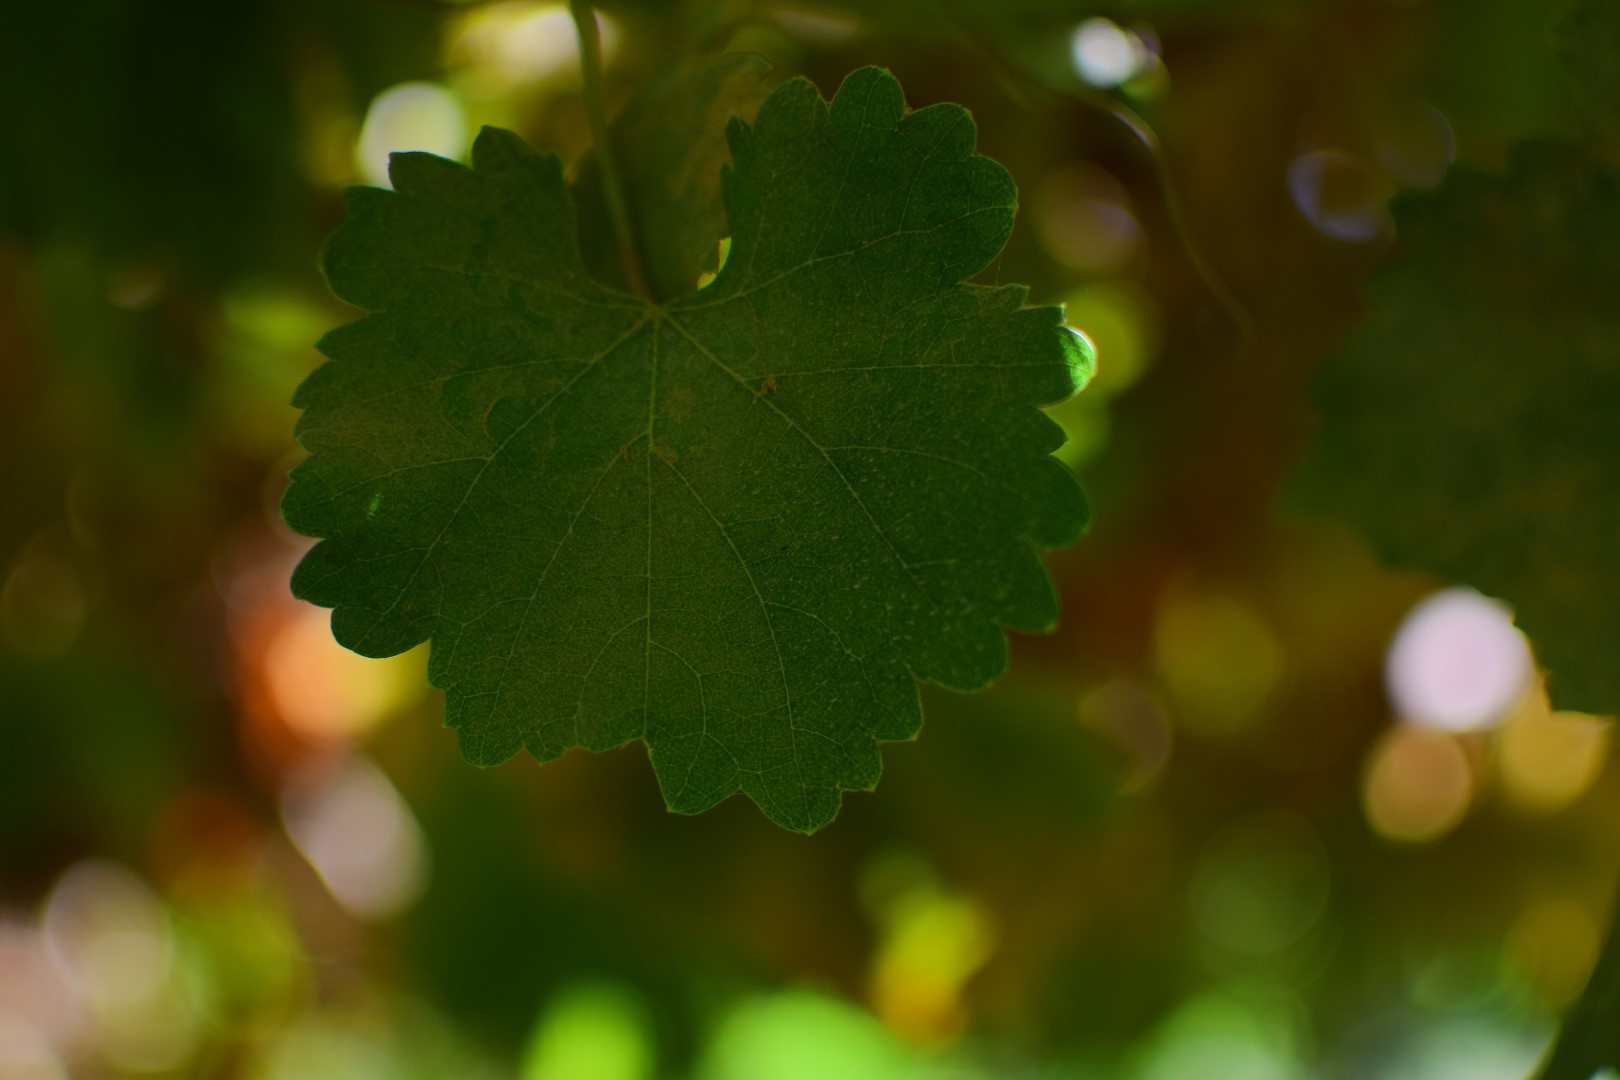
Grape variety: Frinsi